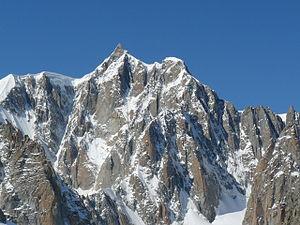
Mont Maudit depuis la Pointe Helbronner
Il existe plusieurs dizaines de sommets des Alpes de plus de 4 000 mètres. Ceux-ci se trouvent en Suisse, en Italie et en France, essentiellement dans les Alpes pennines, le massif du Mont-Blanc et les Alpes bernoises, mais aussi le massif des Écrins, le massif du Grand-Paradis et la chaîne de la Bernina.
Le mont Maudit est un sommet du massif du Mont-Blanc culminant à 4 465 m.